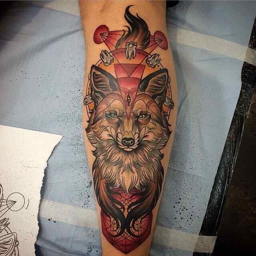
taking an extended break from her home , person will be here .